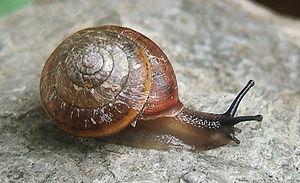
Les Monachoides incarnatus sont une espèce d'escargots terrestres gastéropodes appartenant à l'ordre des Stylommatophora.
Pyrenaearia cotiellae est une espèce d'escargots terrestres appartenant au genre Pyrenaearia, de la famille des Hygromiidae. C'est une espèce endémique des Pyrénées, qui n'est connue qu'au nord de la Province de Huesca, dans la Communauté autonome d'Aragon en Espagne, où elle a été classée comme vulnérable par l'UICN.
Pyrenaearia carascalopsis, ou l'Hélice du Val d'Aran en français, est une espèce d'escargots terrestres appartenant au genre Pyrenaearia, de la famille des Hygromiidae. C'est une espèce endémique des Pyrénées, qui est connue principalement au nord de l'Espagne dans le massif de la Maladetta, en province de Huesca, ainsi que dans le Val d'Aran au nord-ouest de la Catalogne. L'espèce est aussi reconnue dans les Pyrénées françaises mais de manière plus parsemée.
"Pyrenaearia carascalensis, ou l'Hélice des Pyrénées en français, est une espèce d'escargots terrestres appartenant au genre Pyrenaearia, de la famille des Hygromiidae. C'est une espèce endémique des Pyrénées, qui est répartie le long de la chaîne centrale, des Pyrénées-Atlantiques et de la Navarre à l'ouest, jusqu'en Andorre à l'est. Assez répandue, l'espèce est considérée comme ""préoccupation mineure"" par l'Union internationale pour la conservation de la nature.
Les Hygromiidae sont une famille d'escargots appartenant à l'ordre des Stylommatophora.